Simbar-shipak

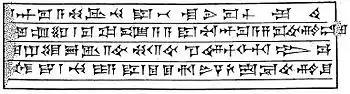
Part of Simbar-Šihu "kudurru" inscription

Simbar-Šipak, or perhaps "Simbar-Šiḫu", (typically inscribed "sim-bar-""ši-i-" or "si-im-bar-ši-" in cuneiform, where the reading of the last symbol is uncertain) was a Babylonian king who reigned 1021–1004 BC.